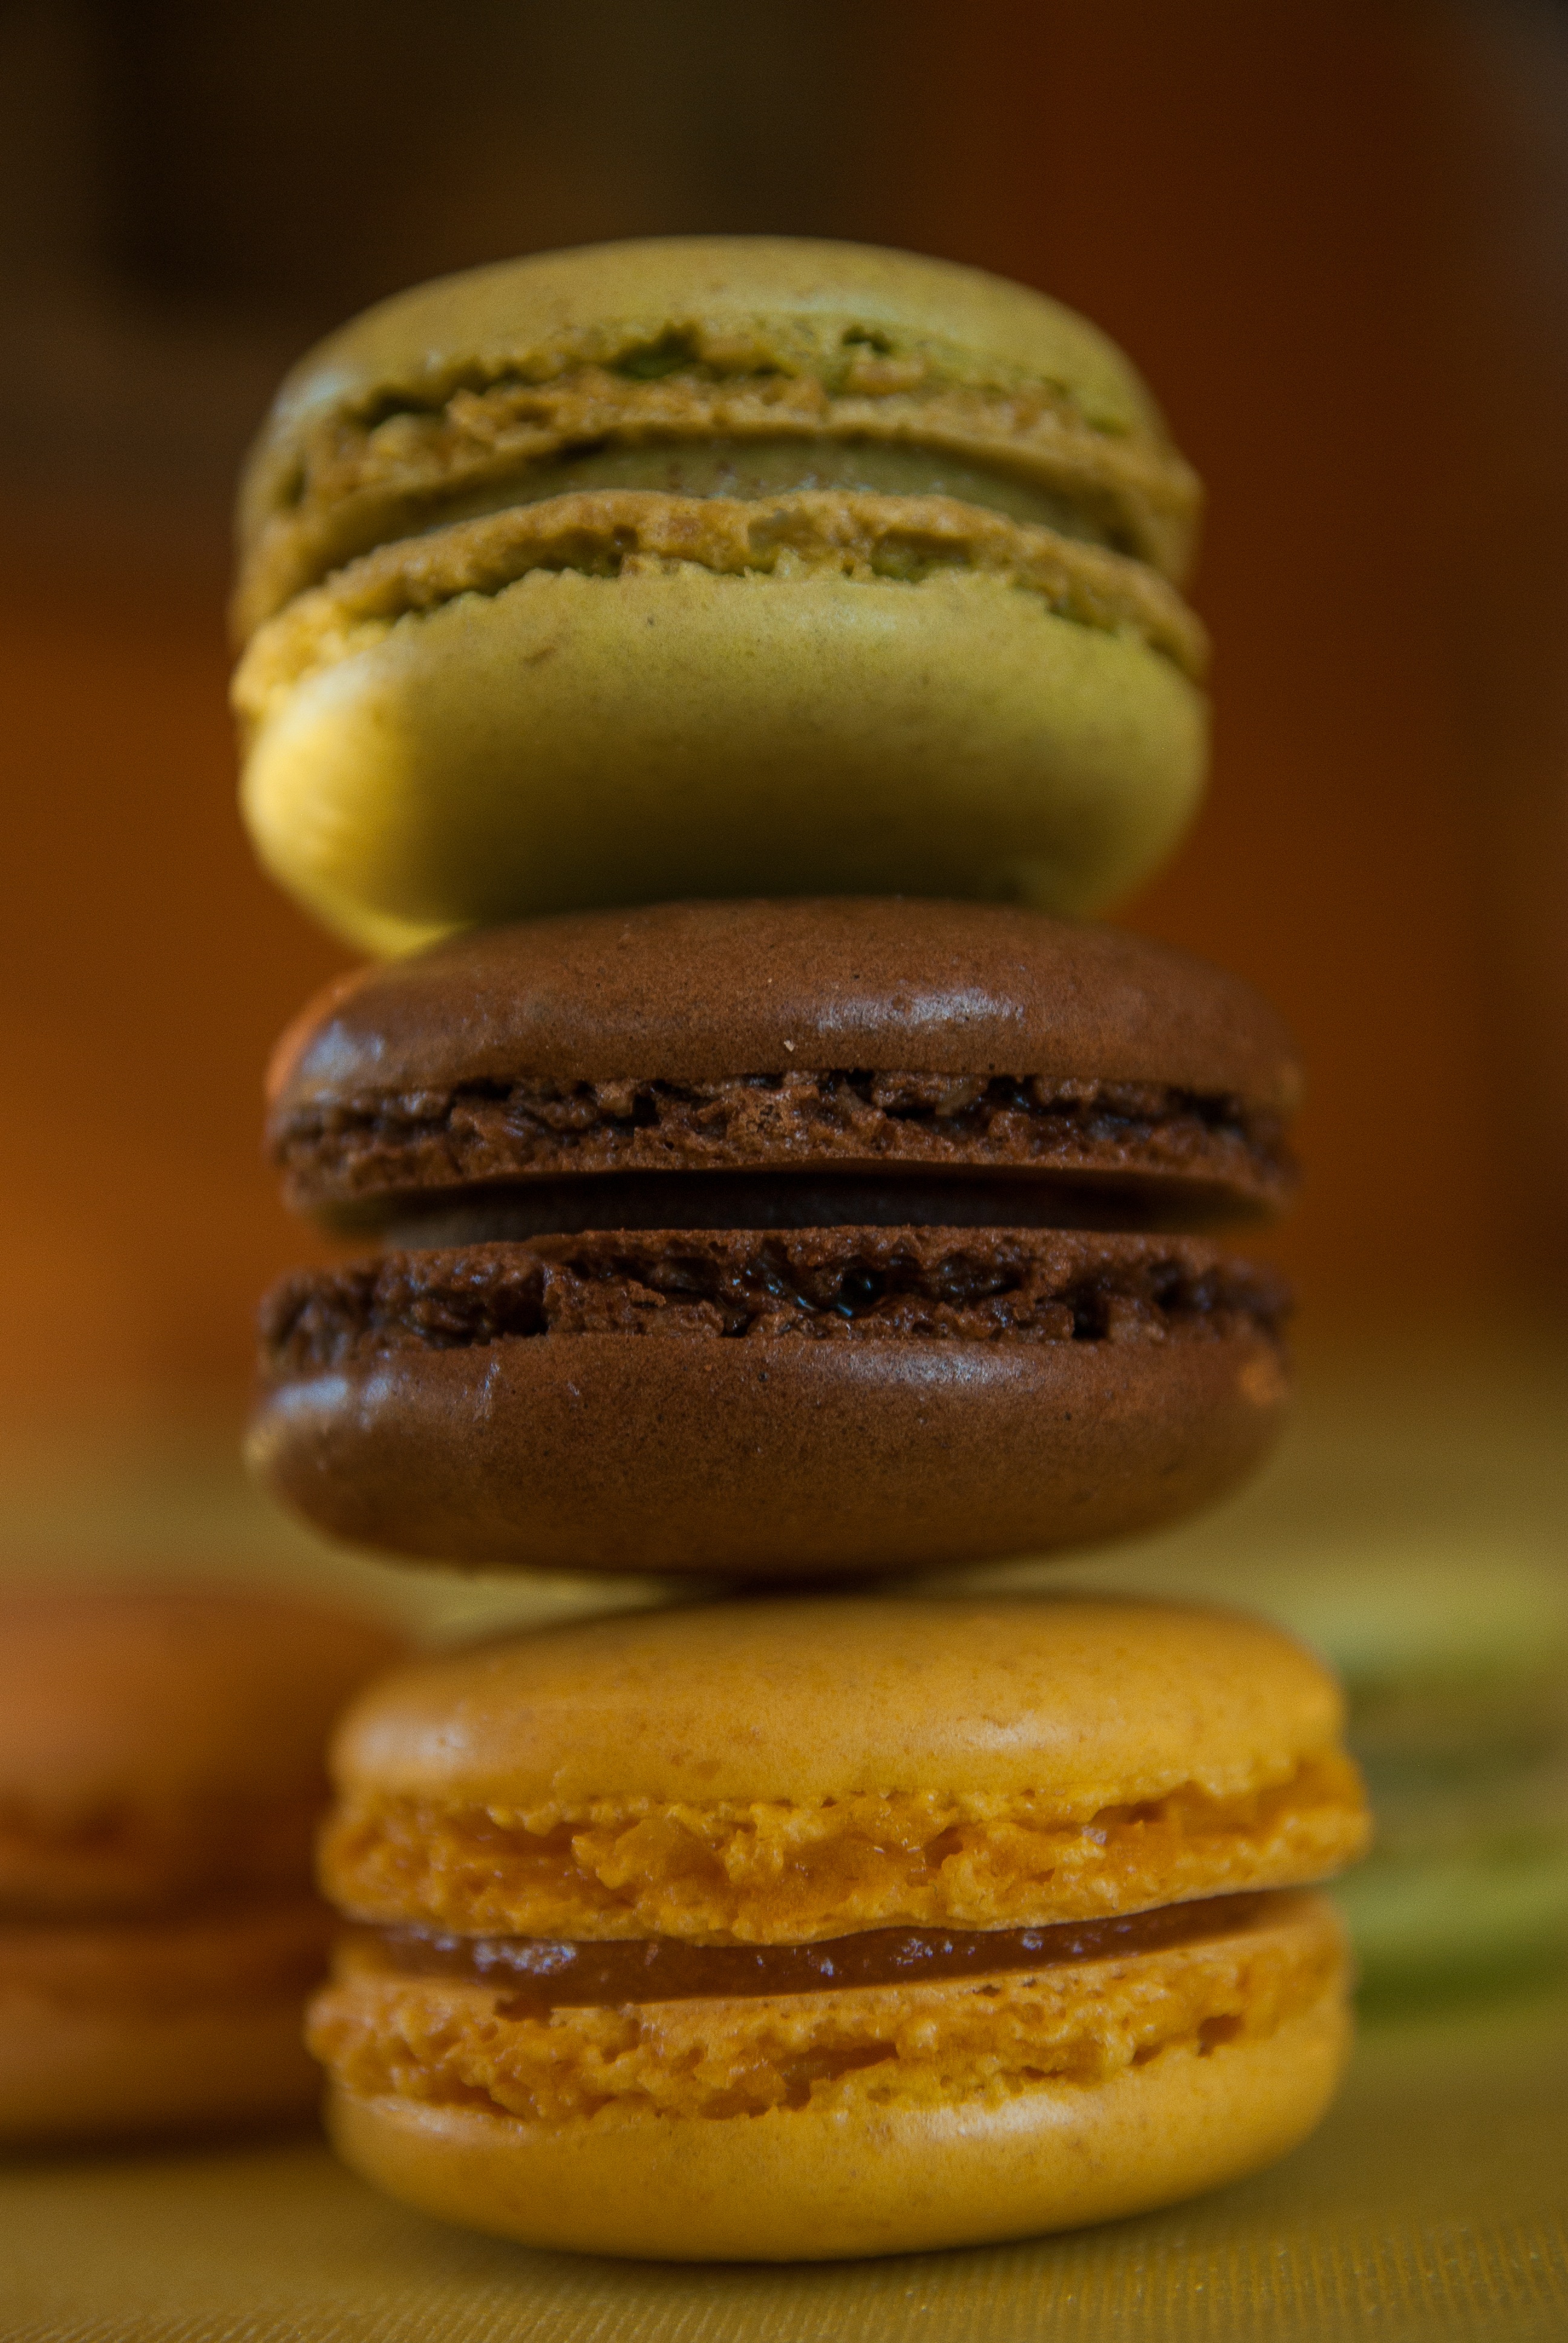
food, produce, yellow, baking, cookie, macaroon, dessert, cake, pastry, close up, icing, sweetness, cakes, flavor, biscuits, buttercream, macaroons, snack food, cookies and crackers